Magical realism

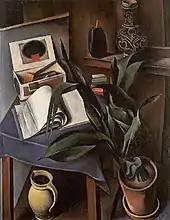
Alexander Kanoldt, "Still Life II" 1922

Roh used this term to describe painting that signaled a return to realism after expressionism's extravagances, which sought to redesign objects to reveal the spirits of those objects. Magical realism, according to Roh, instead faithfully portrays the exterior of an object, and in doing so the spirit, or magic, of the object reveals itself. One could relate this exterior magic all the way back to the 15th century. Flemish painter Van Eyck (1395–1441) highlights the complexity of a natural landscape by creating illusions of continuous and unseen areas that recede into the background, leaving it to the viewer's imagination to fill in those gaps in the image: for instance, in a rolling landscape with river and hills. The magic is contained in the viewer's interpretation of those mysterious unseen or hidden parts of the image.